Benjamin T. Babbitt

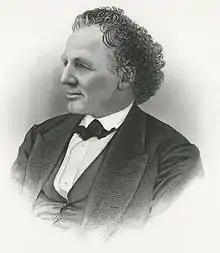
1876 engraving of B.T.Babbitt

Benjamin Talbot Babbitt (May 1, 1809 – October 20, 1889) was a self-made American businessman and inventor who amassed a fortune in the soap industry, manufacturing "Babbitt's Best Soap".